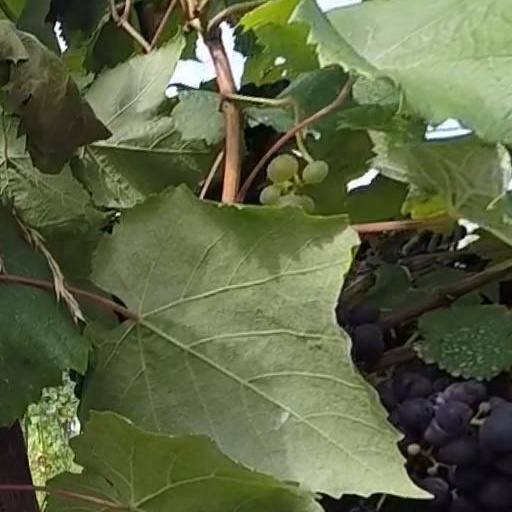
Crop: grape